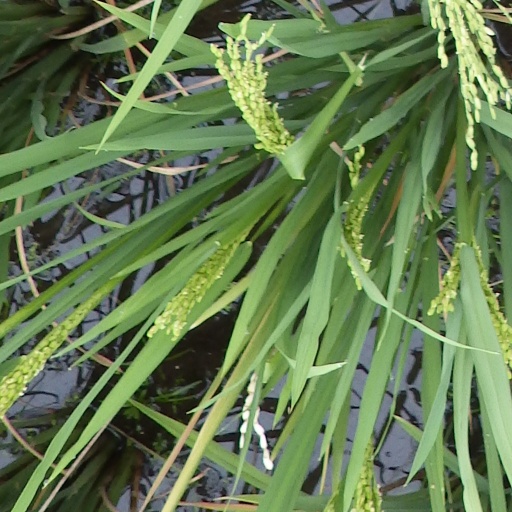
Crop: rice